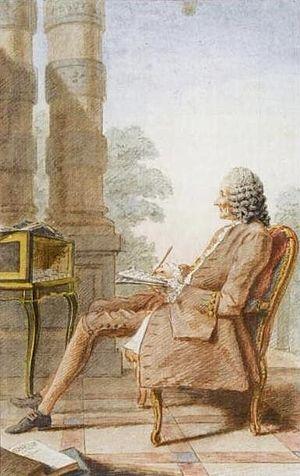
Louis de Carmontelle ou Carmontelle, pseudonyme de Louis Carrogis, né le 15 août 1717 à Paris et mort dans la même ville le 26 décembre 1806, est un peintre, dessinateur, graveur, auteur dramatique et architecte-paysagiste français.